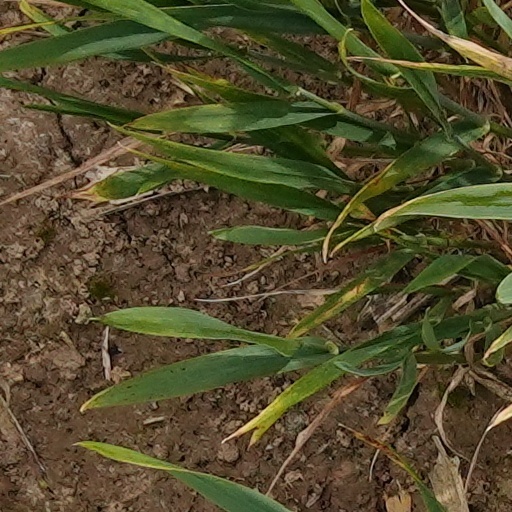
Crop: wheat